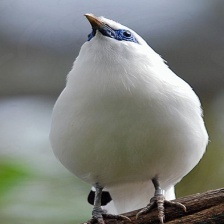
Species: BALI STARLING
Scientific name: LEUCOPSAR ROTHSCHILDI